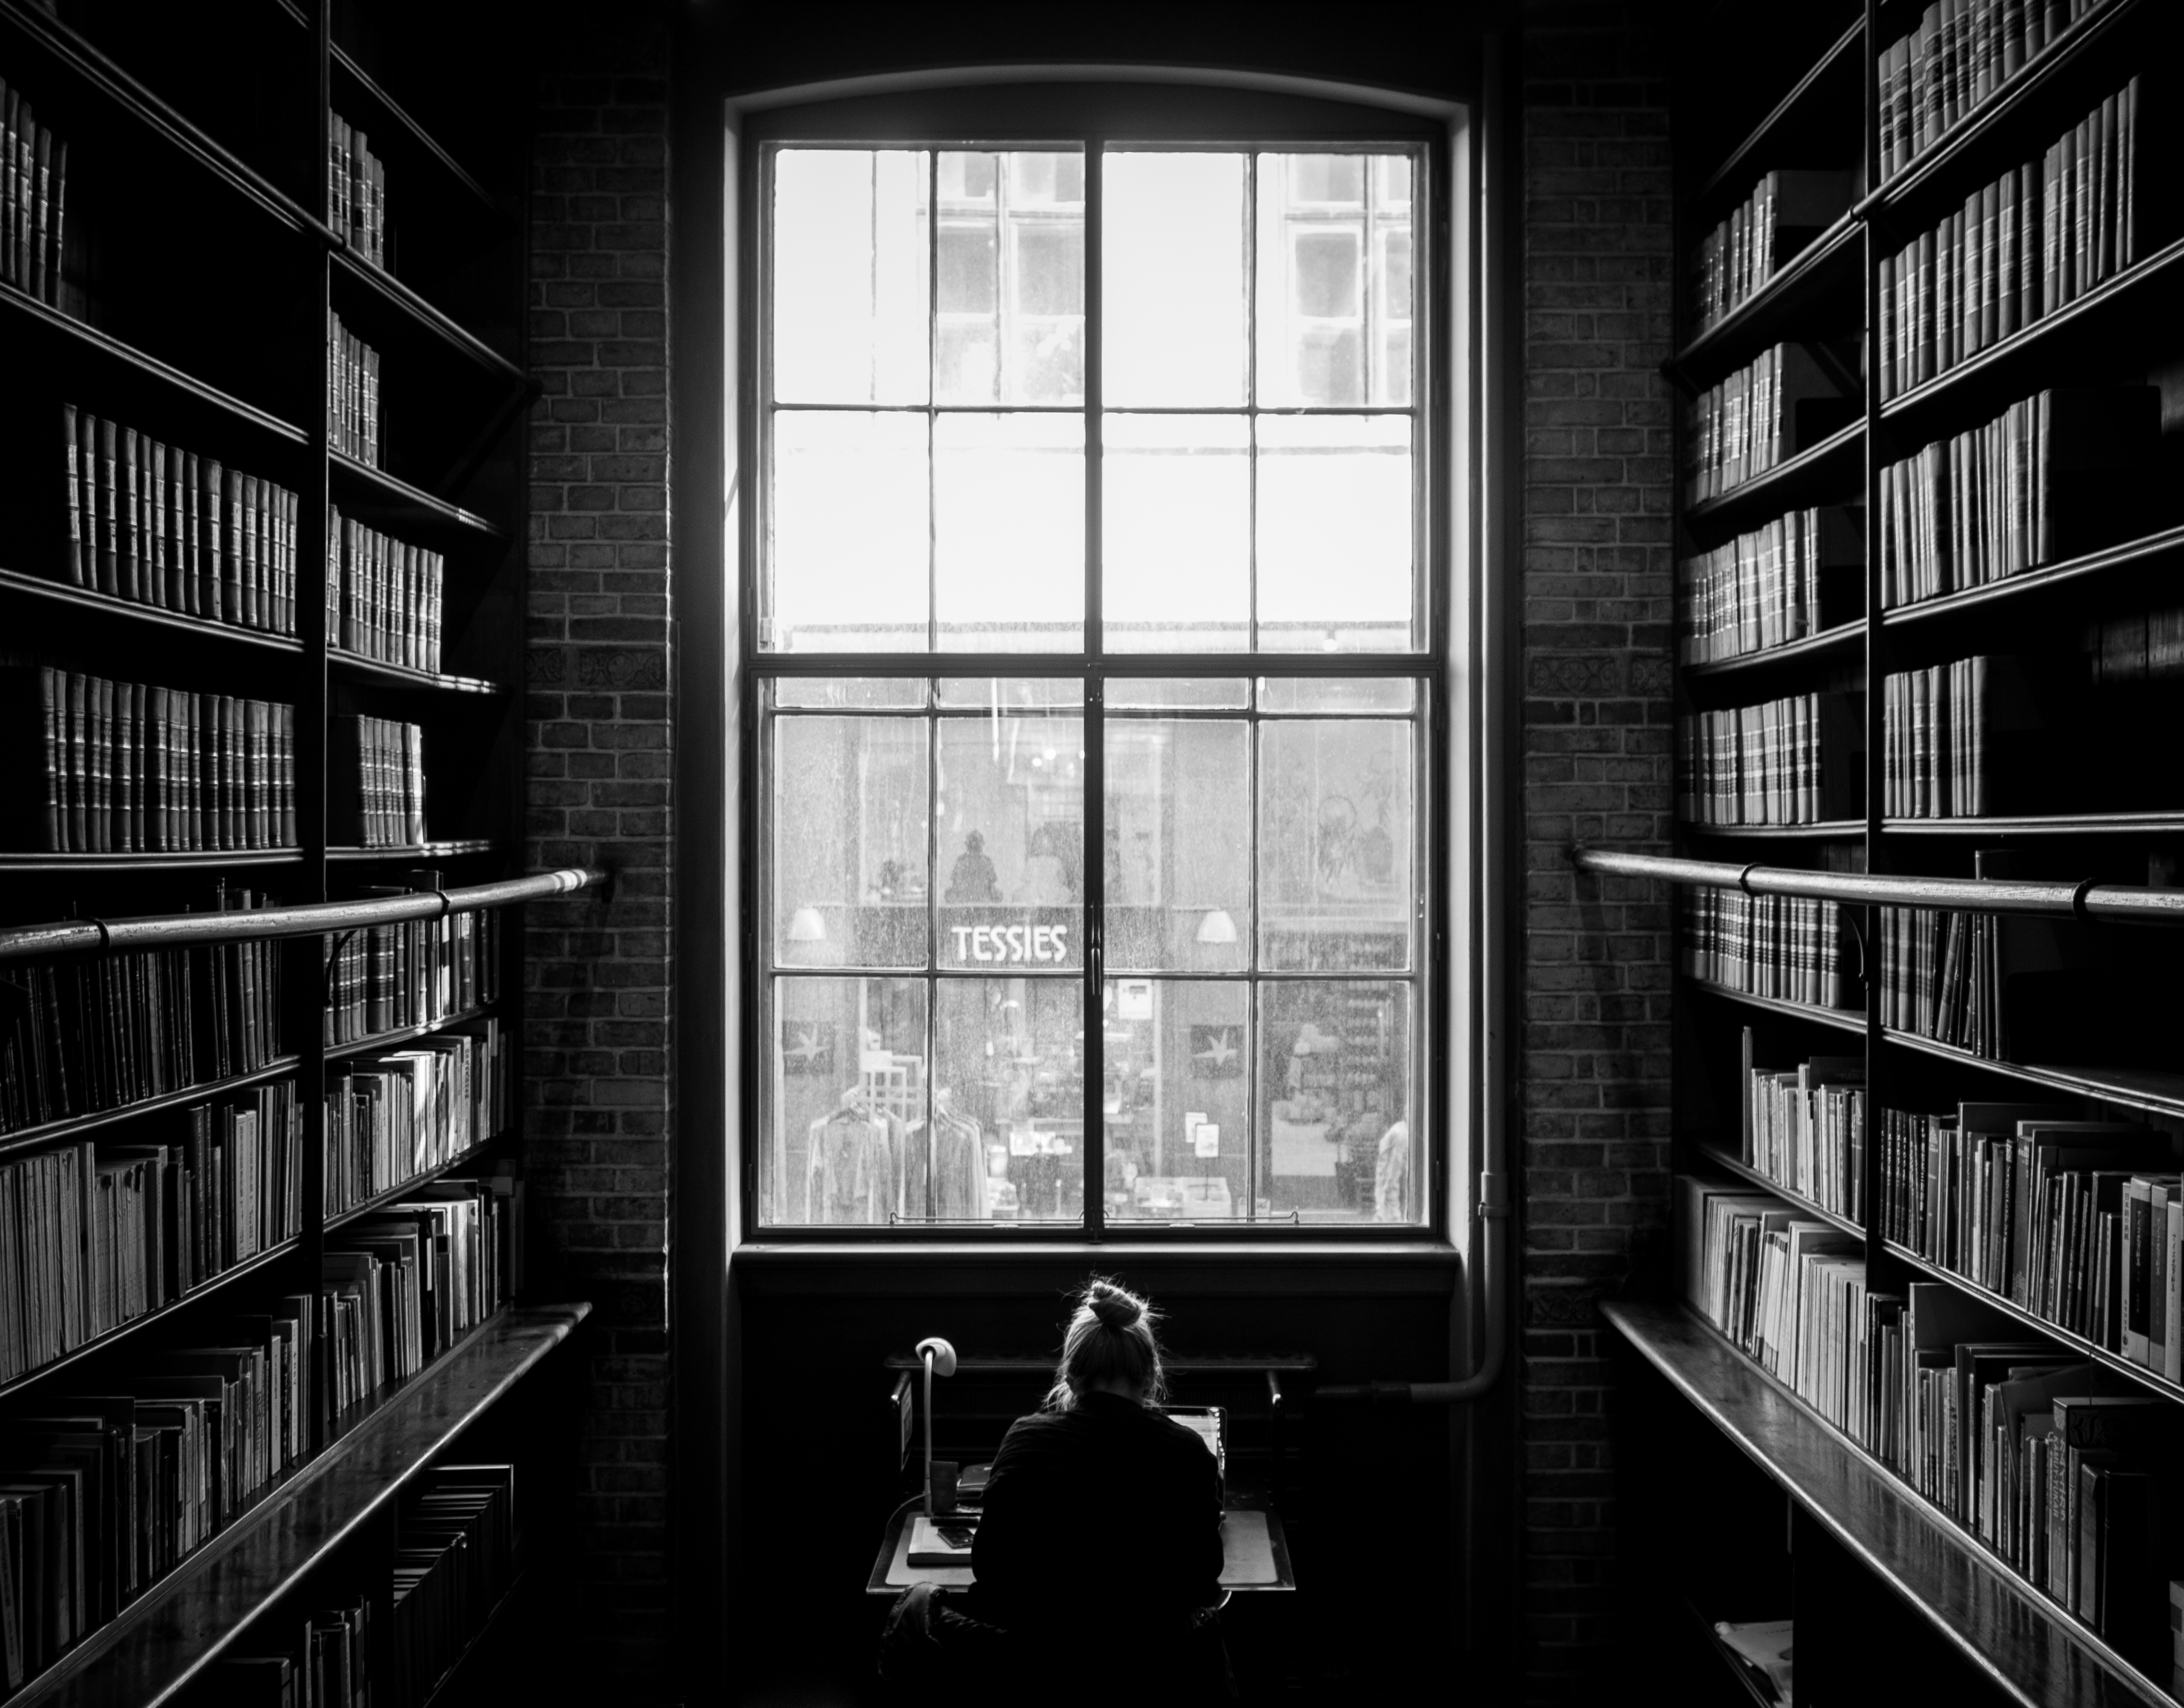
black and white, white, street, photography, window, building, ebook, training, darkness, black, monochrome, interior design, streetphotography, flickr, thomas, video, library, symmetry, olympus, omd, fuji, leica, monochrom, leuthard, hcb, thomasleuthard, monochrome photography